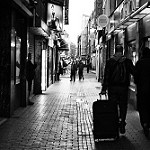
Scene: Outdoor